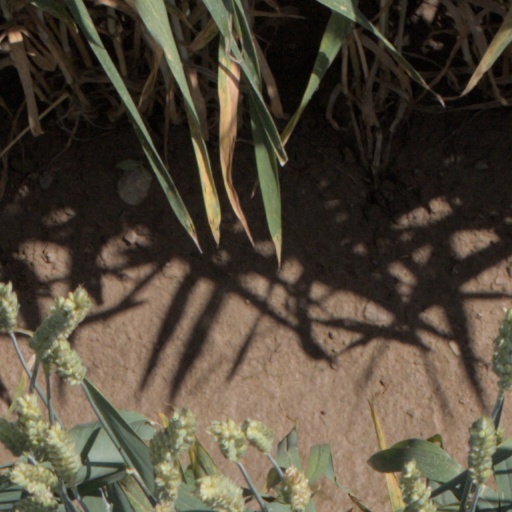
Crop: wheat